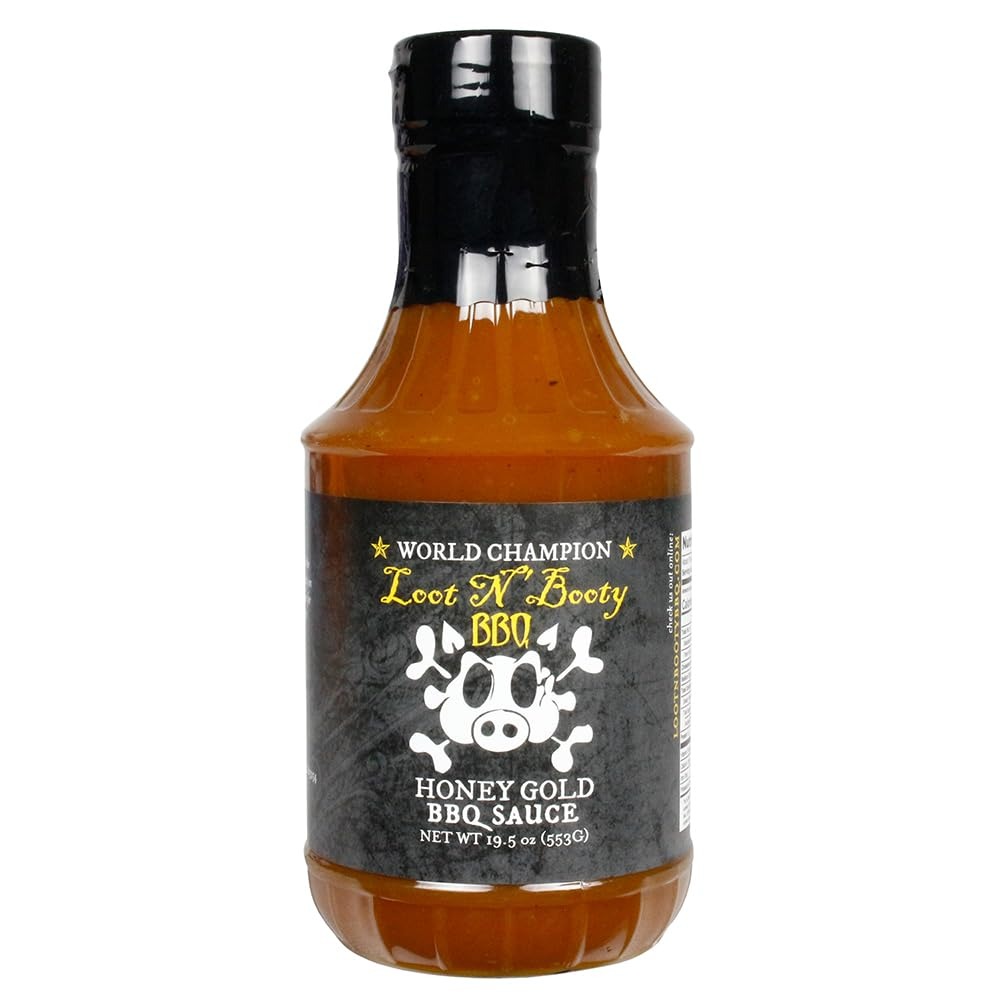
Item Name: Loot N Booty BBQ - Honey Gold BBQ Sauce - 19.5 oz.
Value: 19.5
Unit: Fl Oz

Price: 18.49